Boogaloo movement

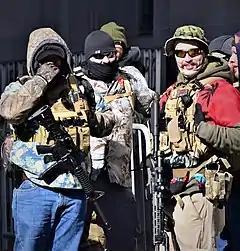
Participants in the boogaloo movement often wear Hawaiian shirts along with military fatigues to identify themselves at protests such as this VCDL Lobby Day gun rights demonstration on January 20, 2020, in Richmond, Virginia.

The boogaloo movement, whose adherents are often referred to as boogaloo boys or boogaloo bois, is a loosely organized far-right anti-government extremist movement in the United States. It has also been described as a militia. Adherents say they are preparing for, or seek to incite, a second American Civil War or second American Revolution which they call "the boogaloo" or "the boog".